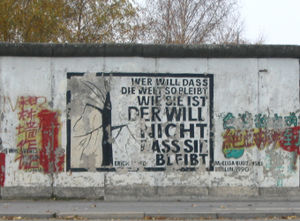
Vestberlin
Berlinmuren
"Vestberlin var det uofficielle navn på den vestlige del af Berlin mellem 1948 og 1990. Det officielle var Land Berlin. Vestberlin bestod af den amerikanske, den britiske og den franske sektor, som var blevet oprettet i 1945 efter det Tredje riges fald. ""Østberlin"" blev som den sovjetiske sektor udskilt fra resten af Berlin i 1948. I 1949-1990 residerede DDR's regering i den østberlinske bydel Pankow.